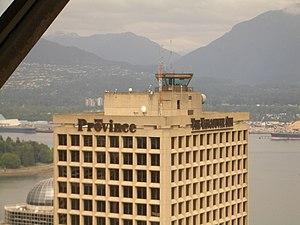
L'Hydroaérodrome de Vancouver est un hydroaérodrome situé dans le havre de Vancouver, Colombie-Britannique, Canada.